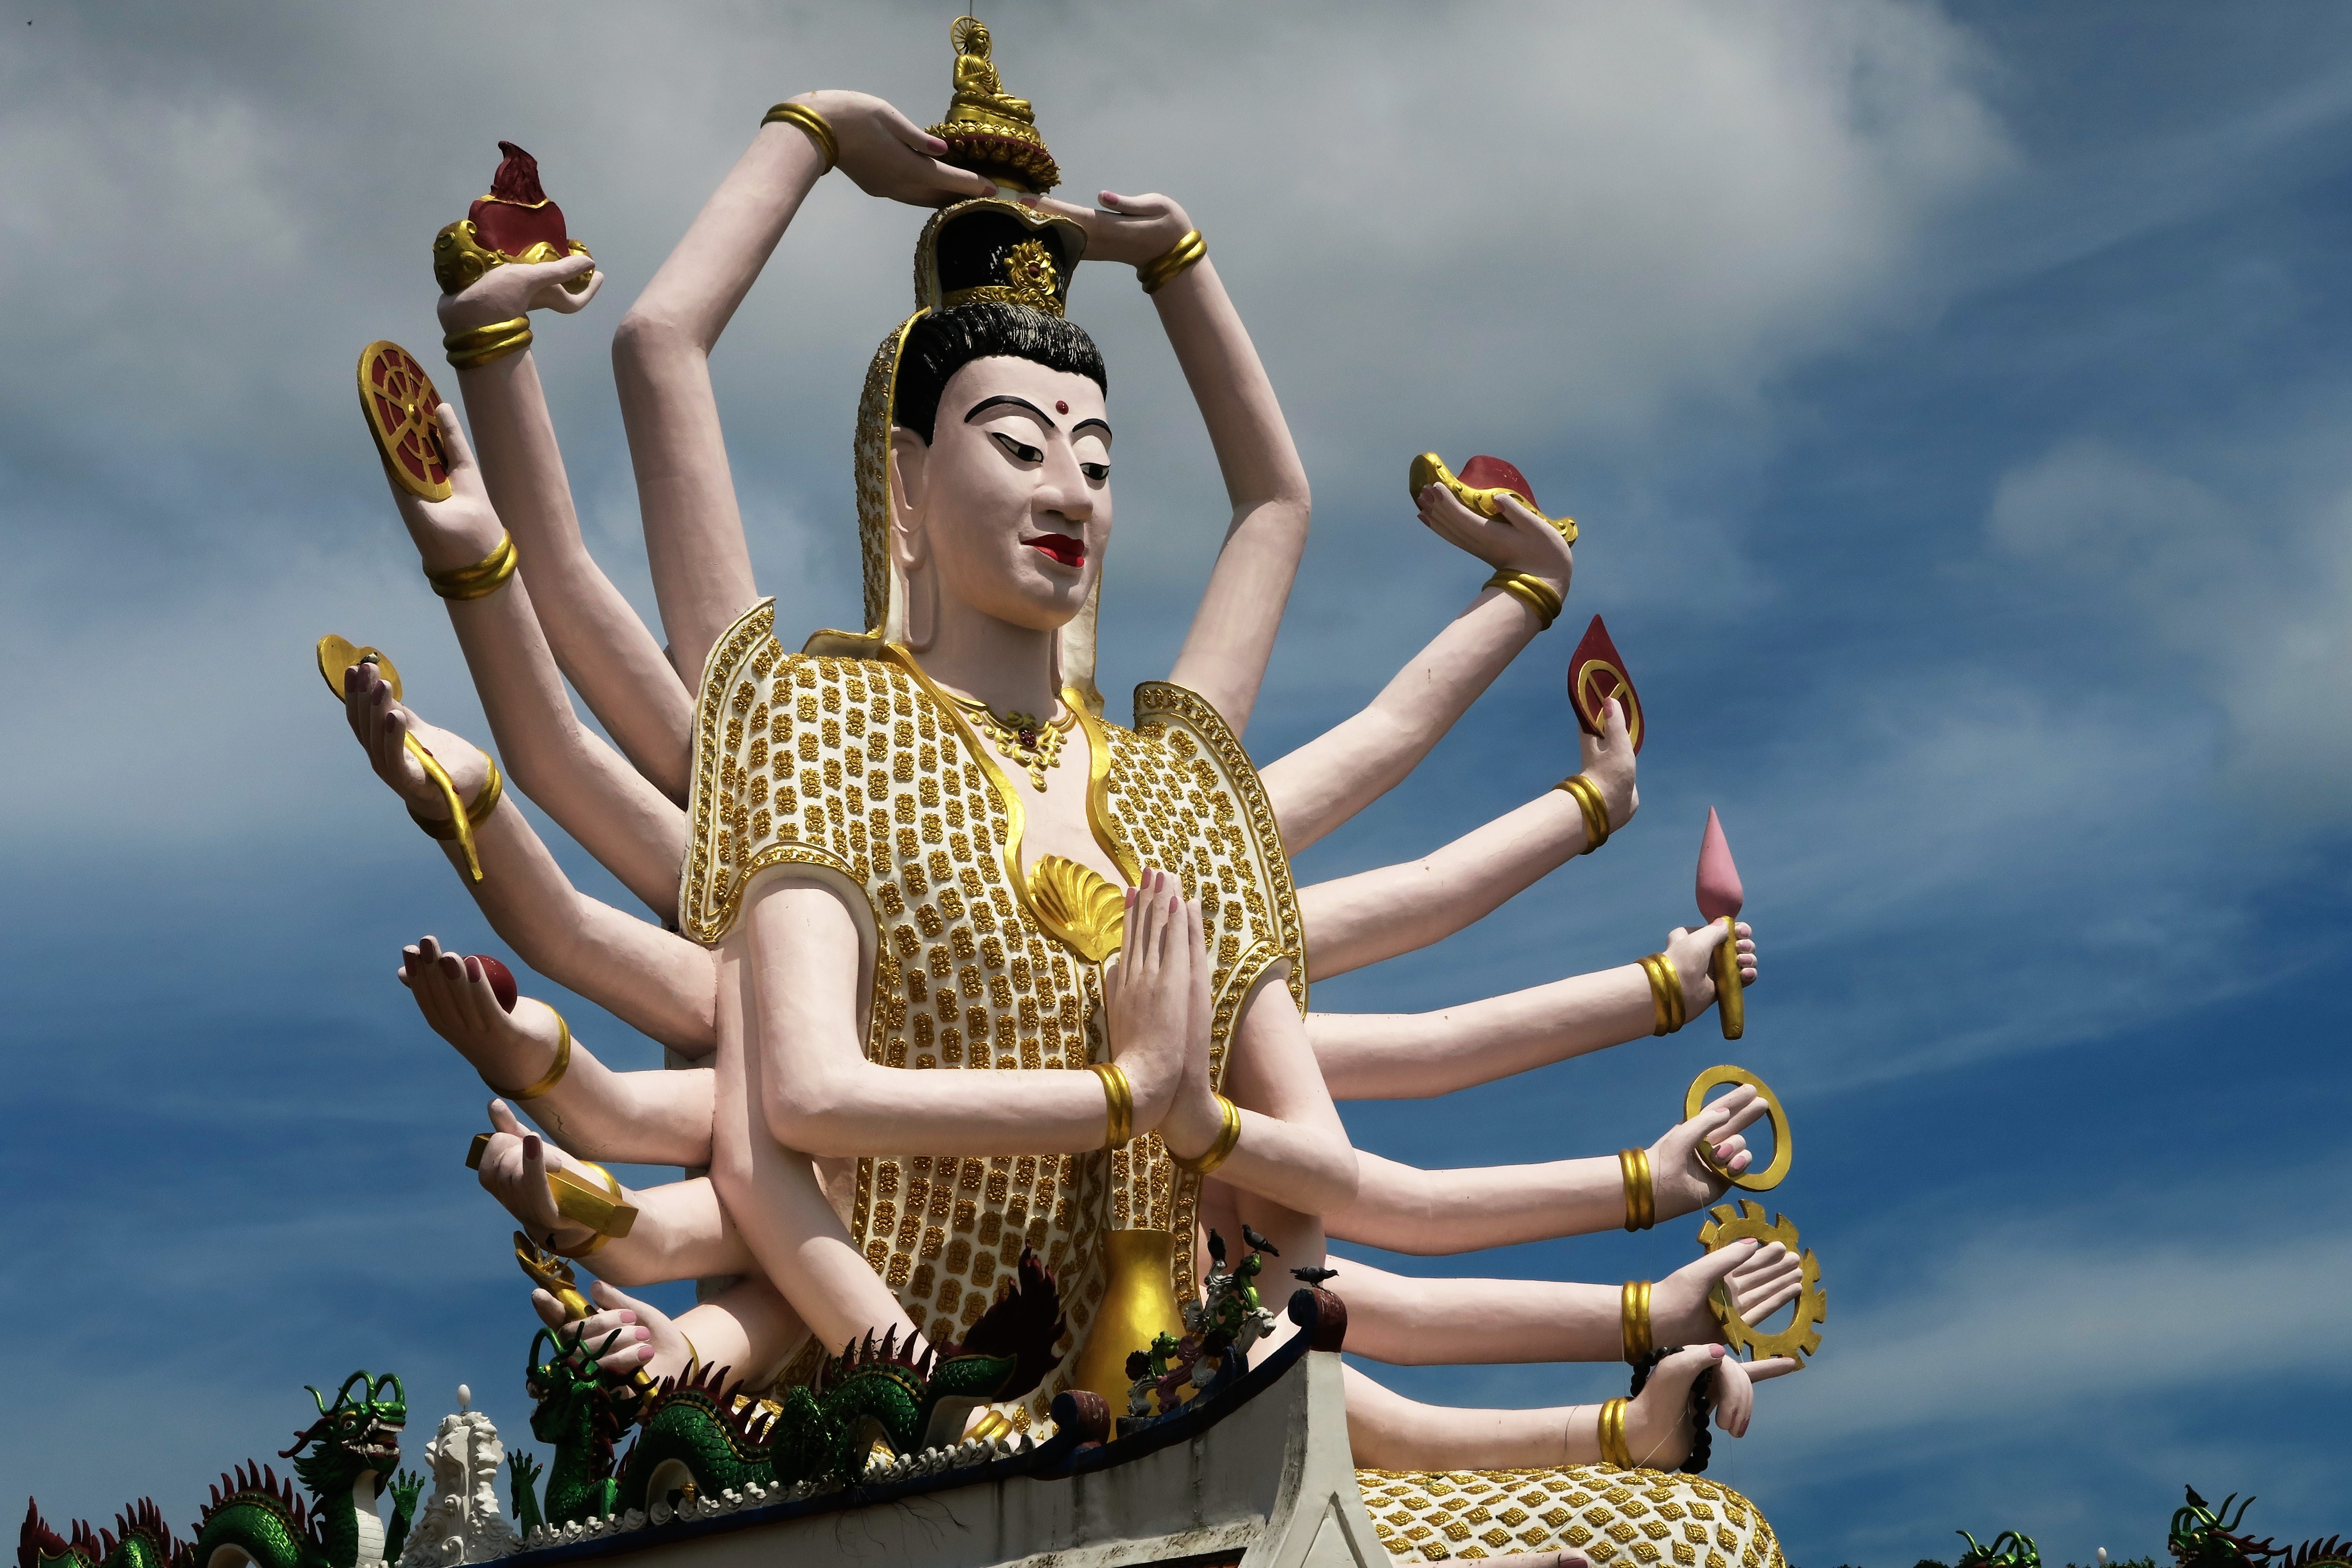
people, monument, vacation, statue, religion, world, thailand, temple, mythology, koh samui, hindu temple, gautama buddha